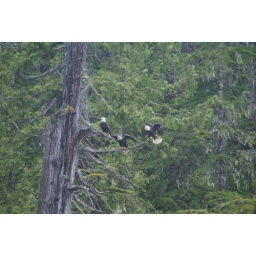
Three Bald Eagles waiting in a tree for fish thrown off the side of the boat. (dsc06664)